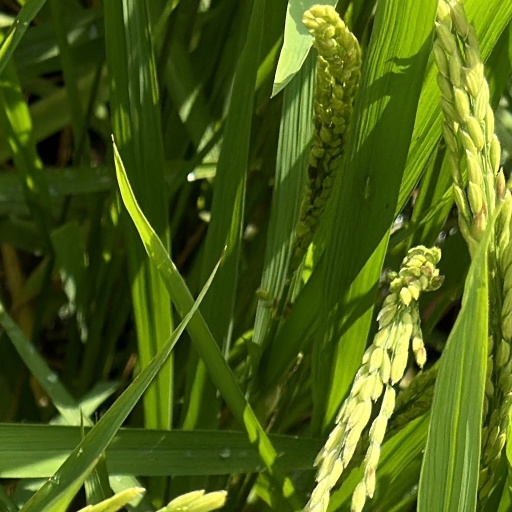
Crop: rice